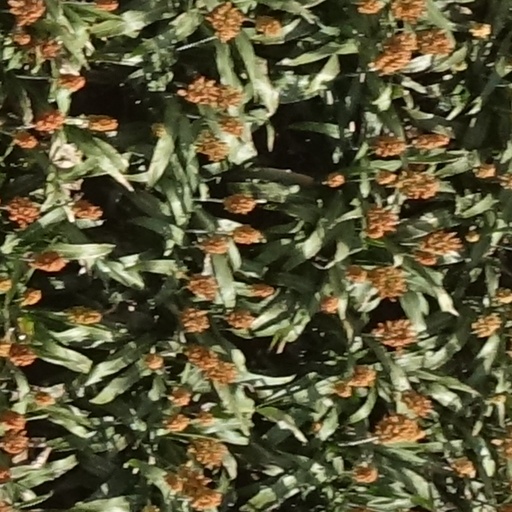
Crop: sorghum